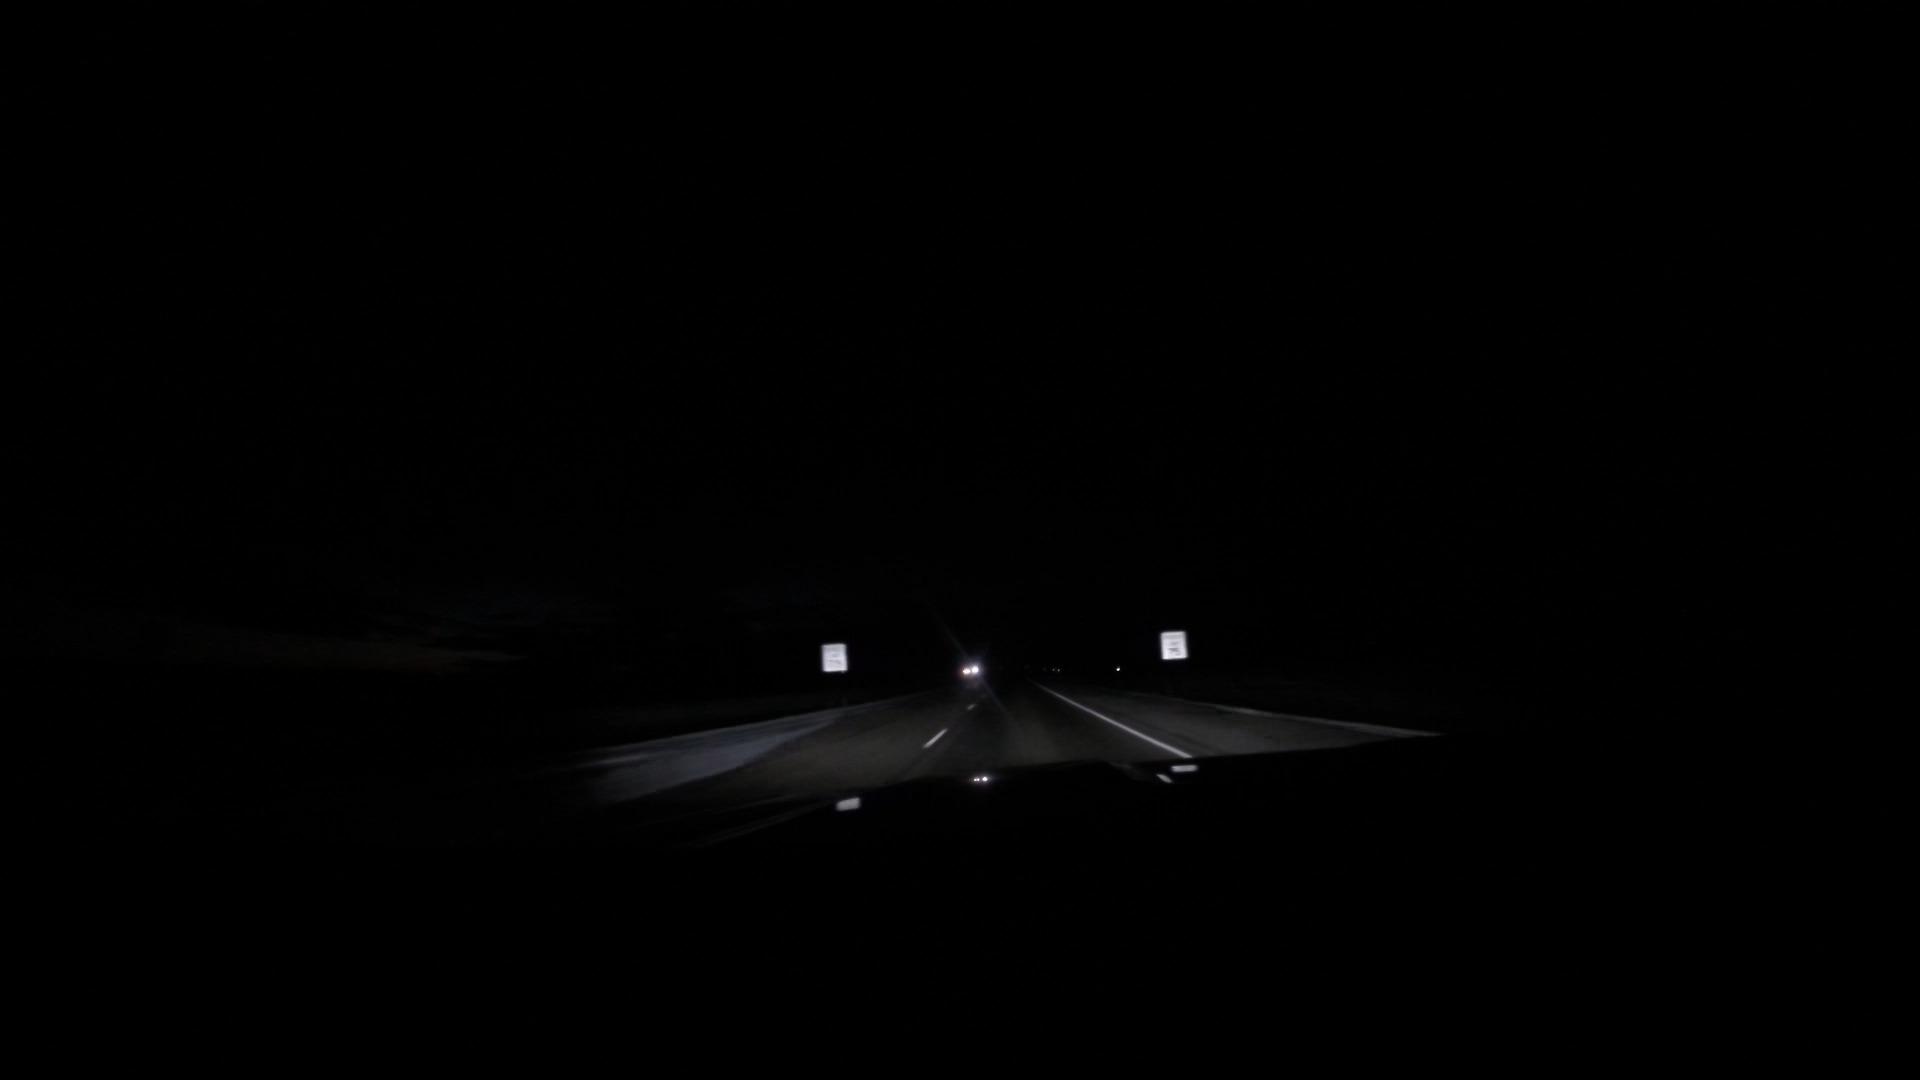
Speed limit sign label: mph75